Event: Nepal Earthquake
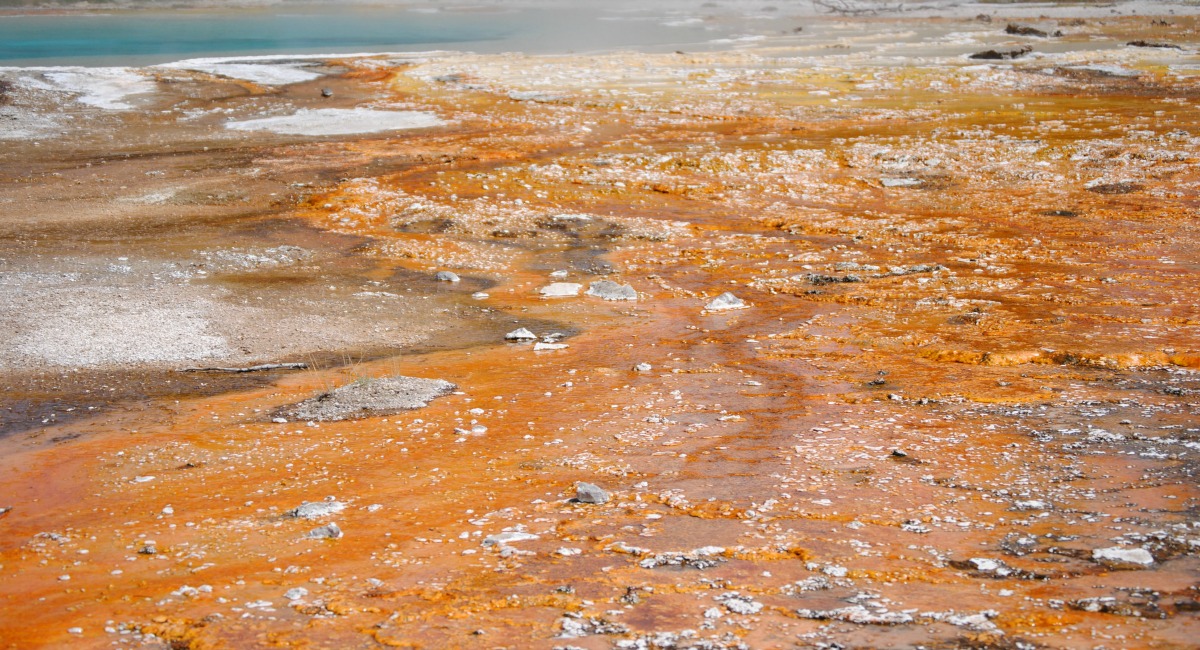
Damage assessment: no_damage